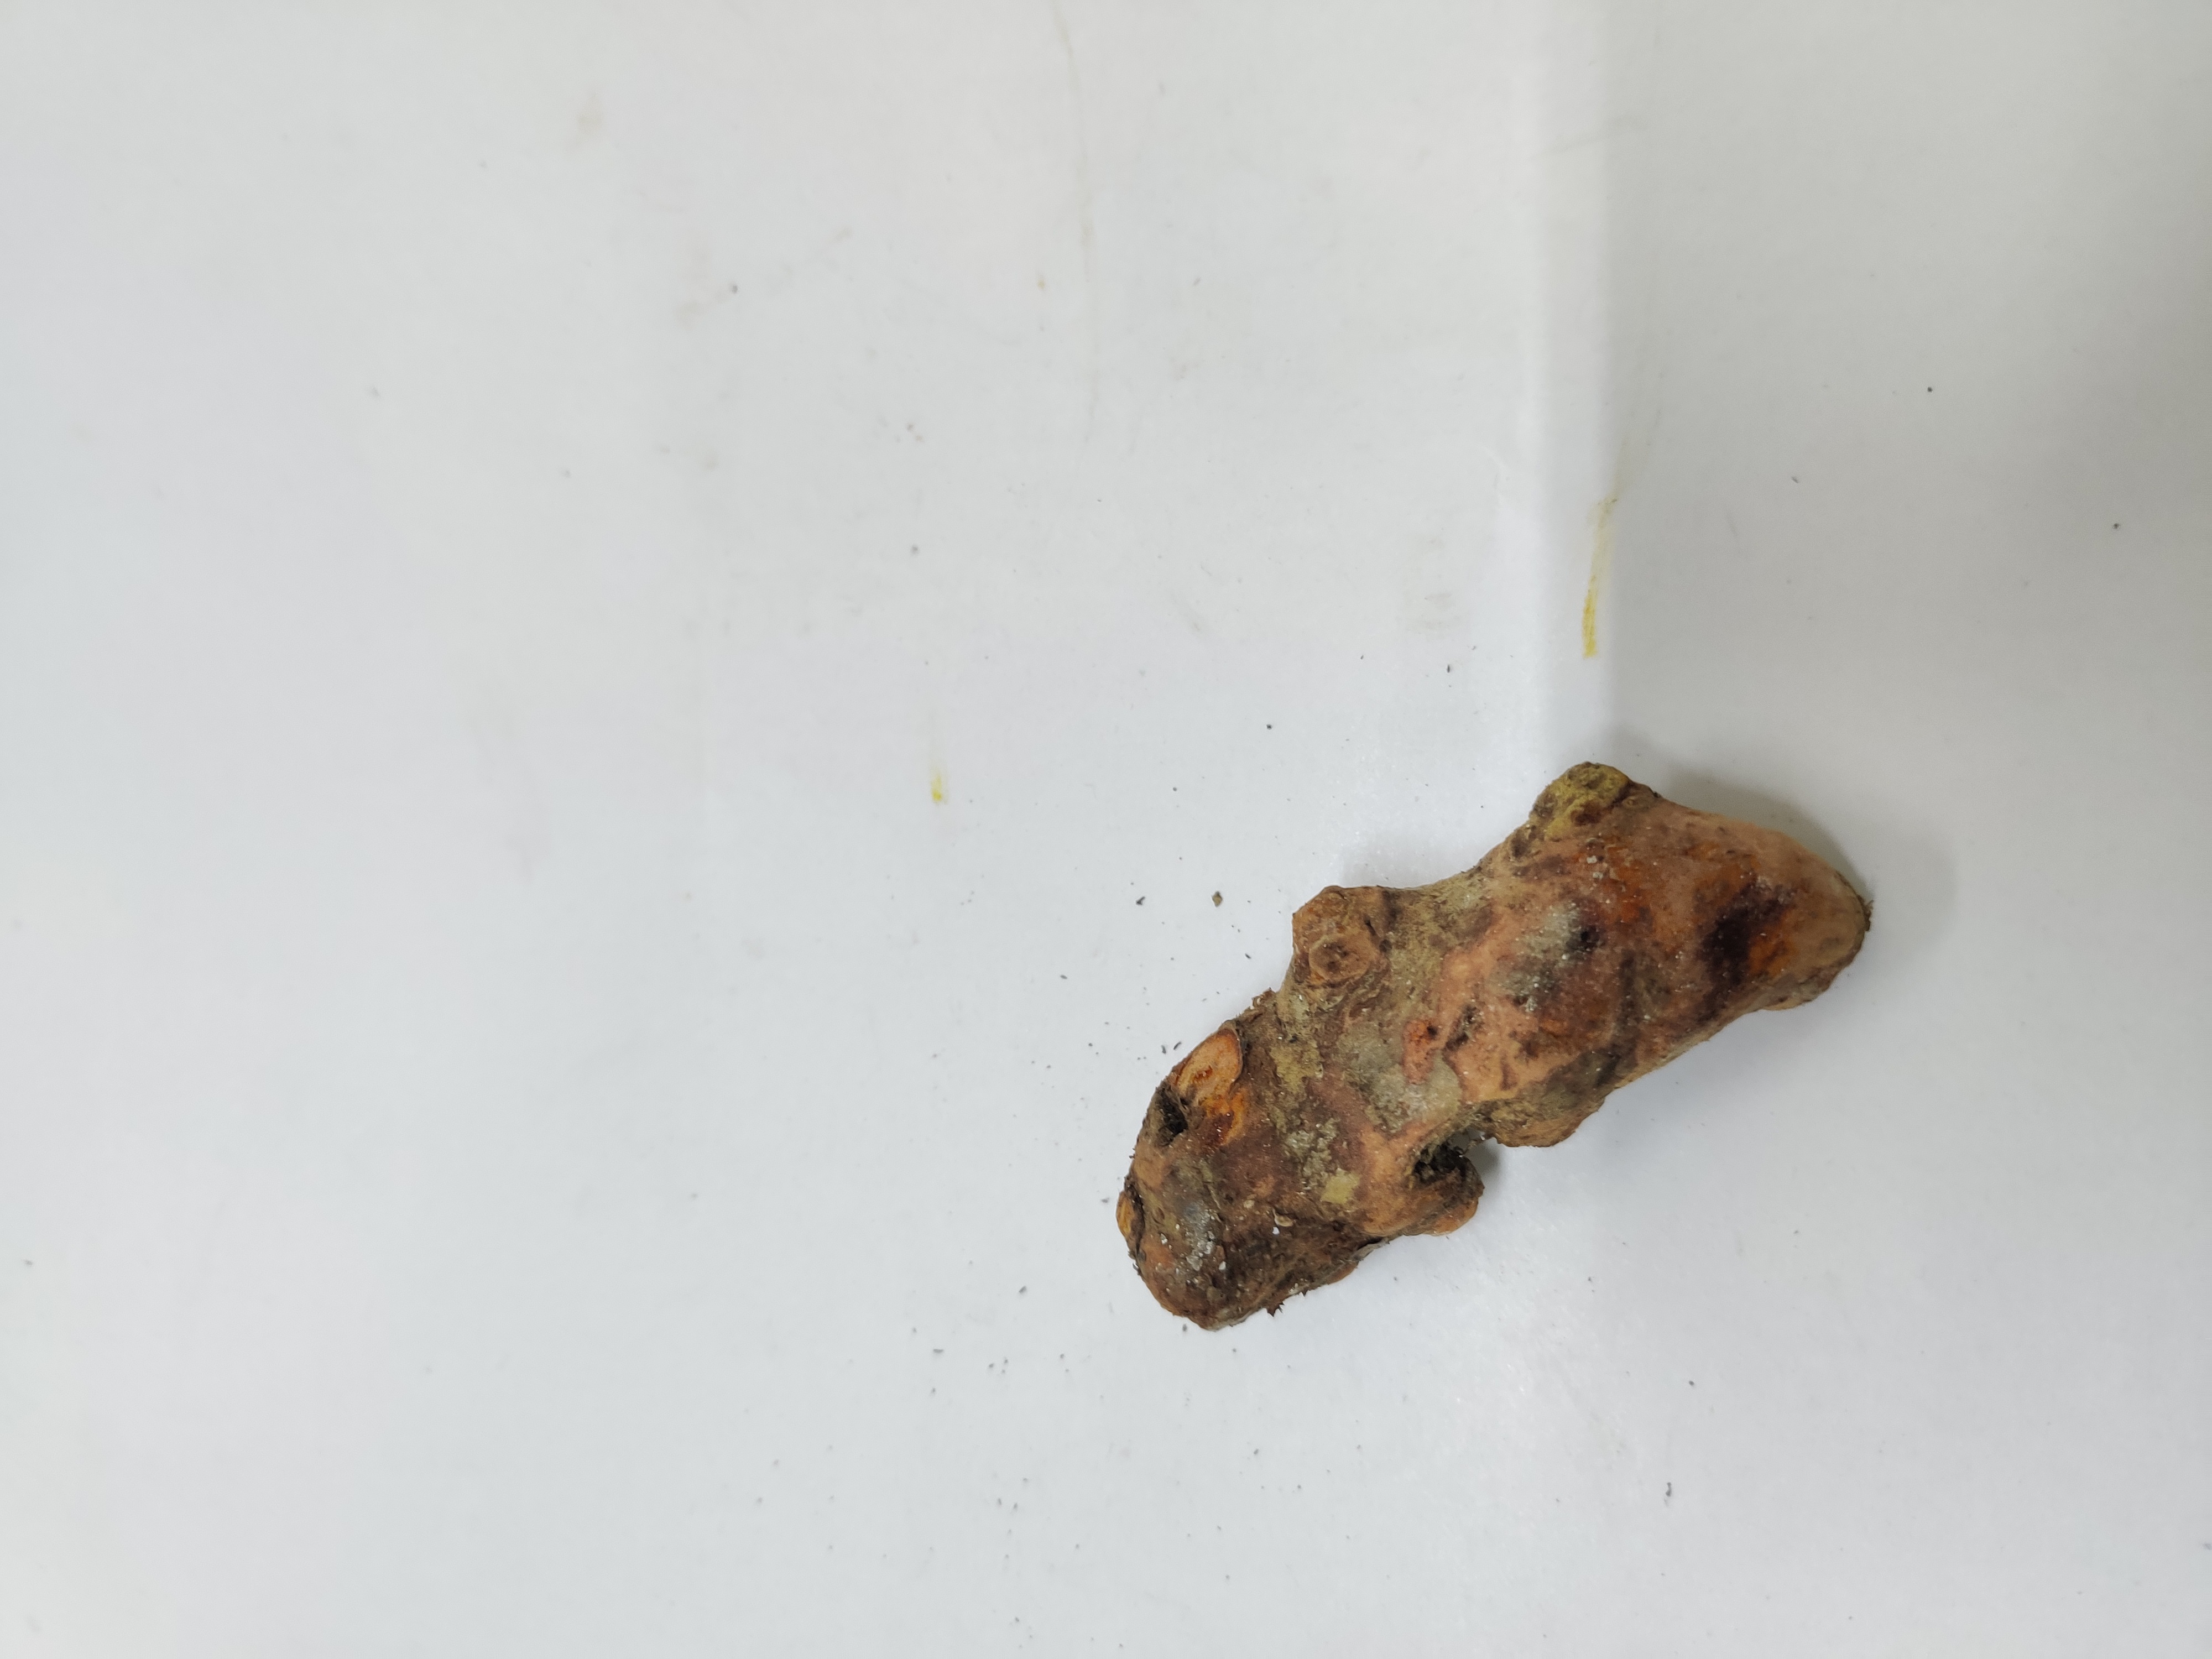
Crop: Turmeric
Condition: Damaged